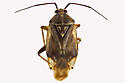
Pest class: lygus_bug